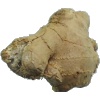
Label: Ginger Root 1